A Lovely Sunday for Creve Coeur

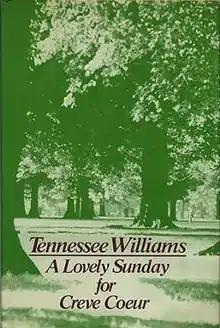
First edition (publ. New Directions, 1980)

A Lovely Sunday for Creve Coeur is a one-act play with two scenes by Tennessee Williams.